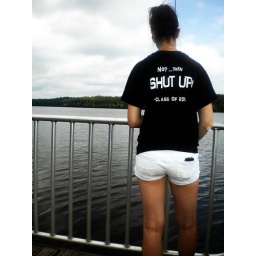
i love how there's barely any blue in the sky until it hits kelly and then there's like no clouds.